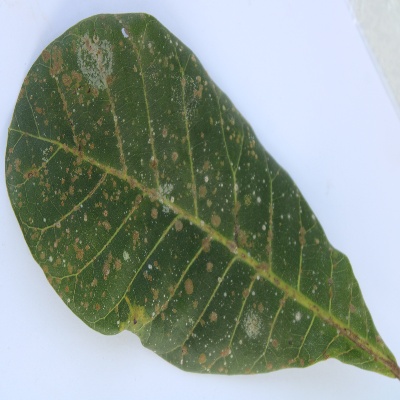
Crop: Cashew
Condition: red rust